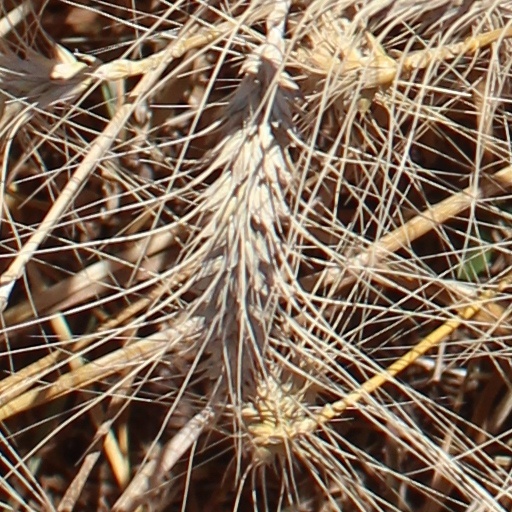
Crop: wheat